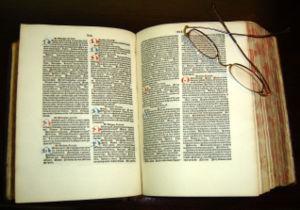
La pratique et l'étude de la médecine en Perse a une histoire longue et prolifique. La médecine iranienne de l’antiquité a subi l’influence de différentes traditions médicales venues de Grèce, d’Égypte, d’Inde et de Chine pendant plus de 4000 ans et en a fait la synthèse pour former un noyau de connaissances qui a permis d’établir les fondements de la médecine dans l’Europe du XIIIᵉ siècle. Les écoles iraniennes comme l’Académie de Gundishapur ont été un terrain fertile pour rapprocher les scientifiques de différentes civilisations. Ces pôles ont prolongé avec succès les théories de leurs prédécesseurs et considérablement développé leurs recherches scientifiques pendant cette période de l'histoire.
Ibn Rochd de Cordoue, plus connu en Occident sous son nom latinisé d'Averroès, est un philosophe, théologien, juriste et médecin musulman andalou de langue arabe du XIIᵉ siècle, né le 14 avril 1126 à Cordoue en Andalousie et mort le 10 décembre 1198 à Marrakech au Maroc. Il exerce les fonctions de grand cadi à Séville et à Cordoue, et de médecin privé des sultans almohades, à Marrakech à une époque charnière où le pouvoir passe des Almoravides aux Almohades.
Le Kitab Al Qanûn fi Al-Tibb, connu plus simplement en Occident sous le nom de Qanûn et en français sous celui de Canon est un ouvrage encyclopédique de médecine médiévale rédigé en arabe par Avicenne médecin et scientifique persan du XIᵉ siècle, achevé vers 1020. Cet ouvrage est considéré comme l'un des plus importants ouvrages écrits en médecine.
La science et la technologie en Iran, comme le pays lui-même, ont une longue histoire. La Perse a été un des berceaux de la civilisation. Les Iraniens ont contribué significativement à la connaissance moderne de la nature, de la médecine, des mathématiques et de la philosophie. Les persans ont par exemple découvert la force éolienne et l'alcool.